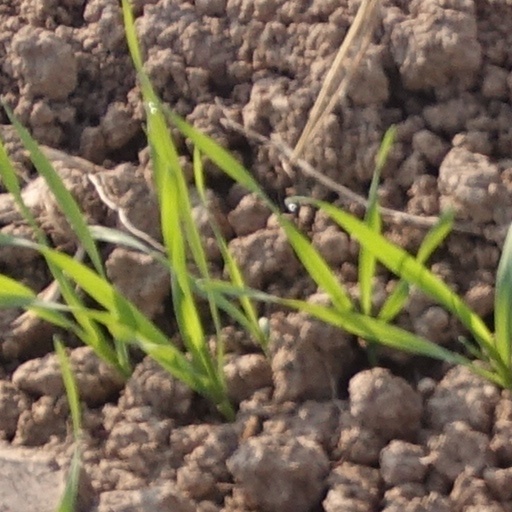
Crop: wheat